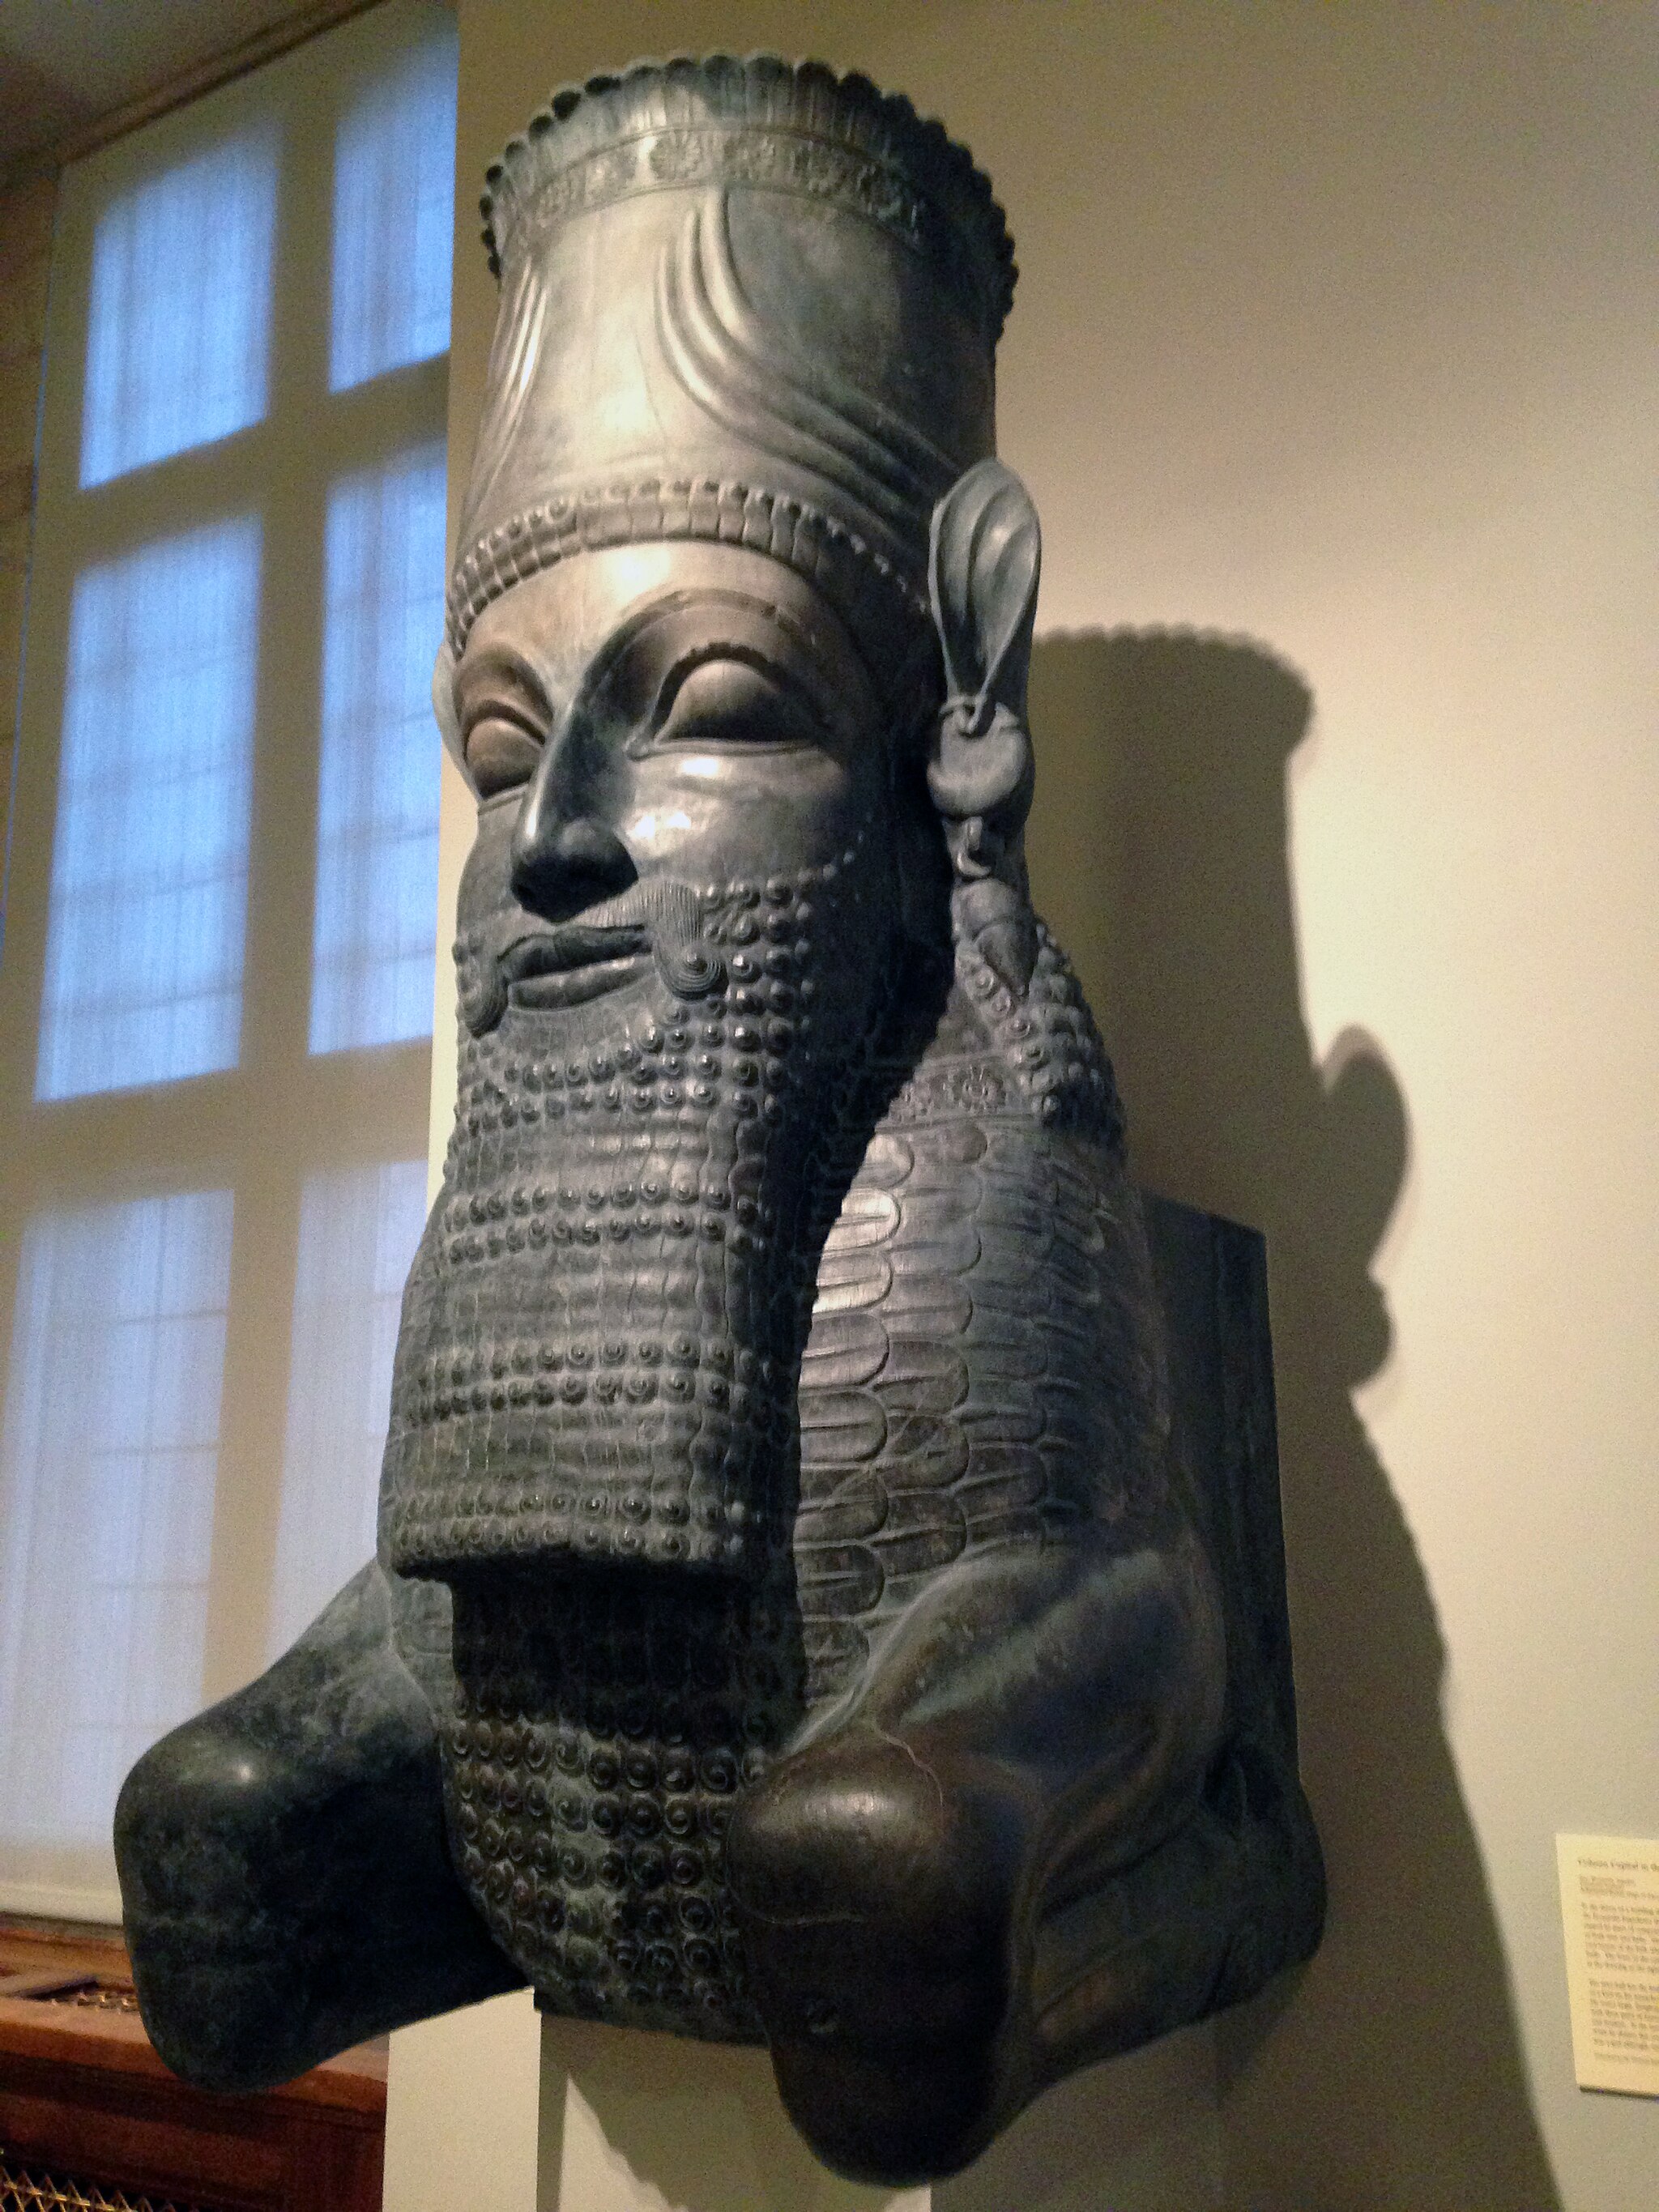
Title: Man-bull uc oriental institute capital 01
Description: Column Capital in the form of a Man-Bull. Persepolis, Tripylon. Limestone, restored. Achaemenid period, Xerxes era (486-465BCE)
Date: 2014-12-03 15:27:22
Categories: Self-published work, Files with coordinates missing SDC location of creation, Man-Bull Column Capital (Oriental Institute, Chicago)